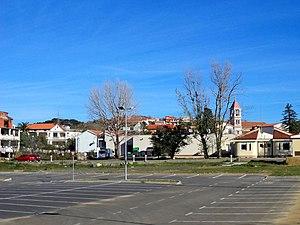
Lopar est un village et une municipalité située dans le comitat de Primorje-Gorski Kotar, en Croatie. Au recensement de 2001, le village comptait 1 204 habitants.